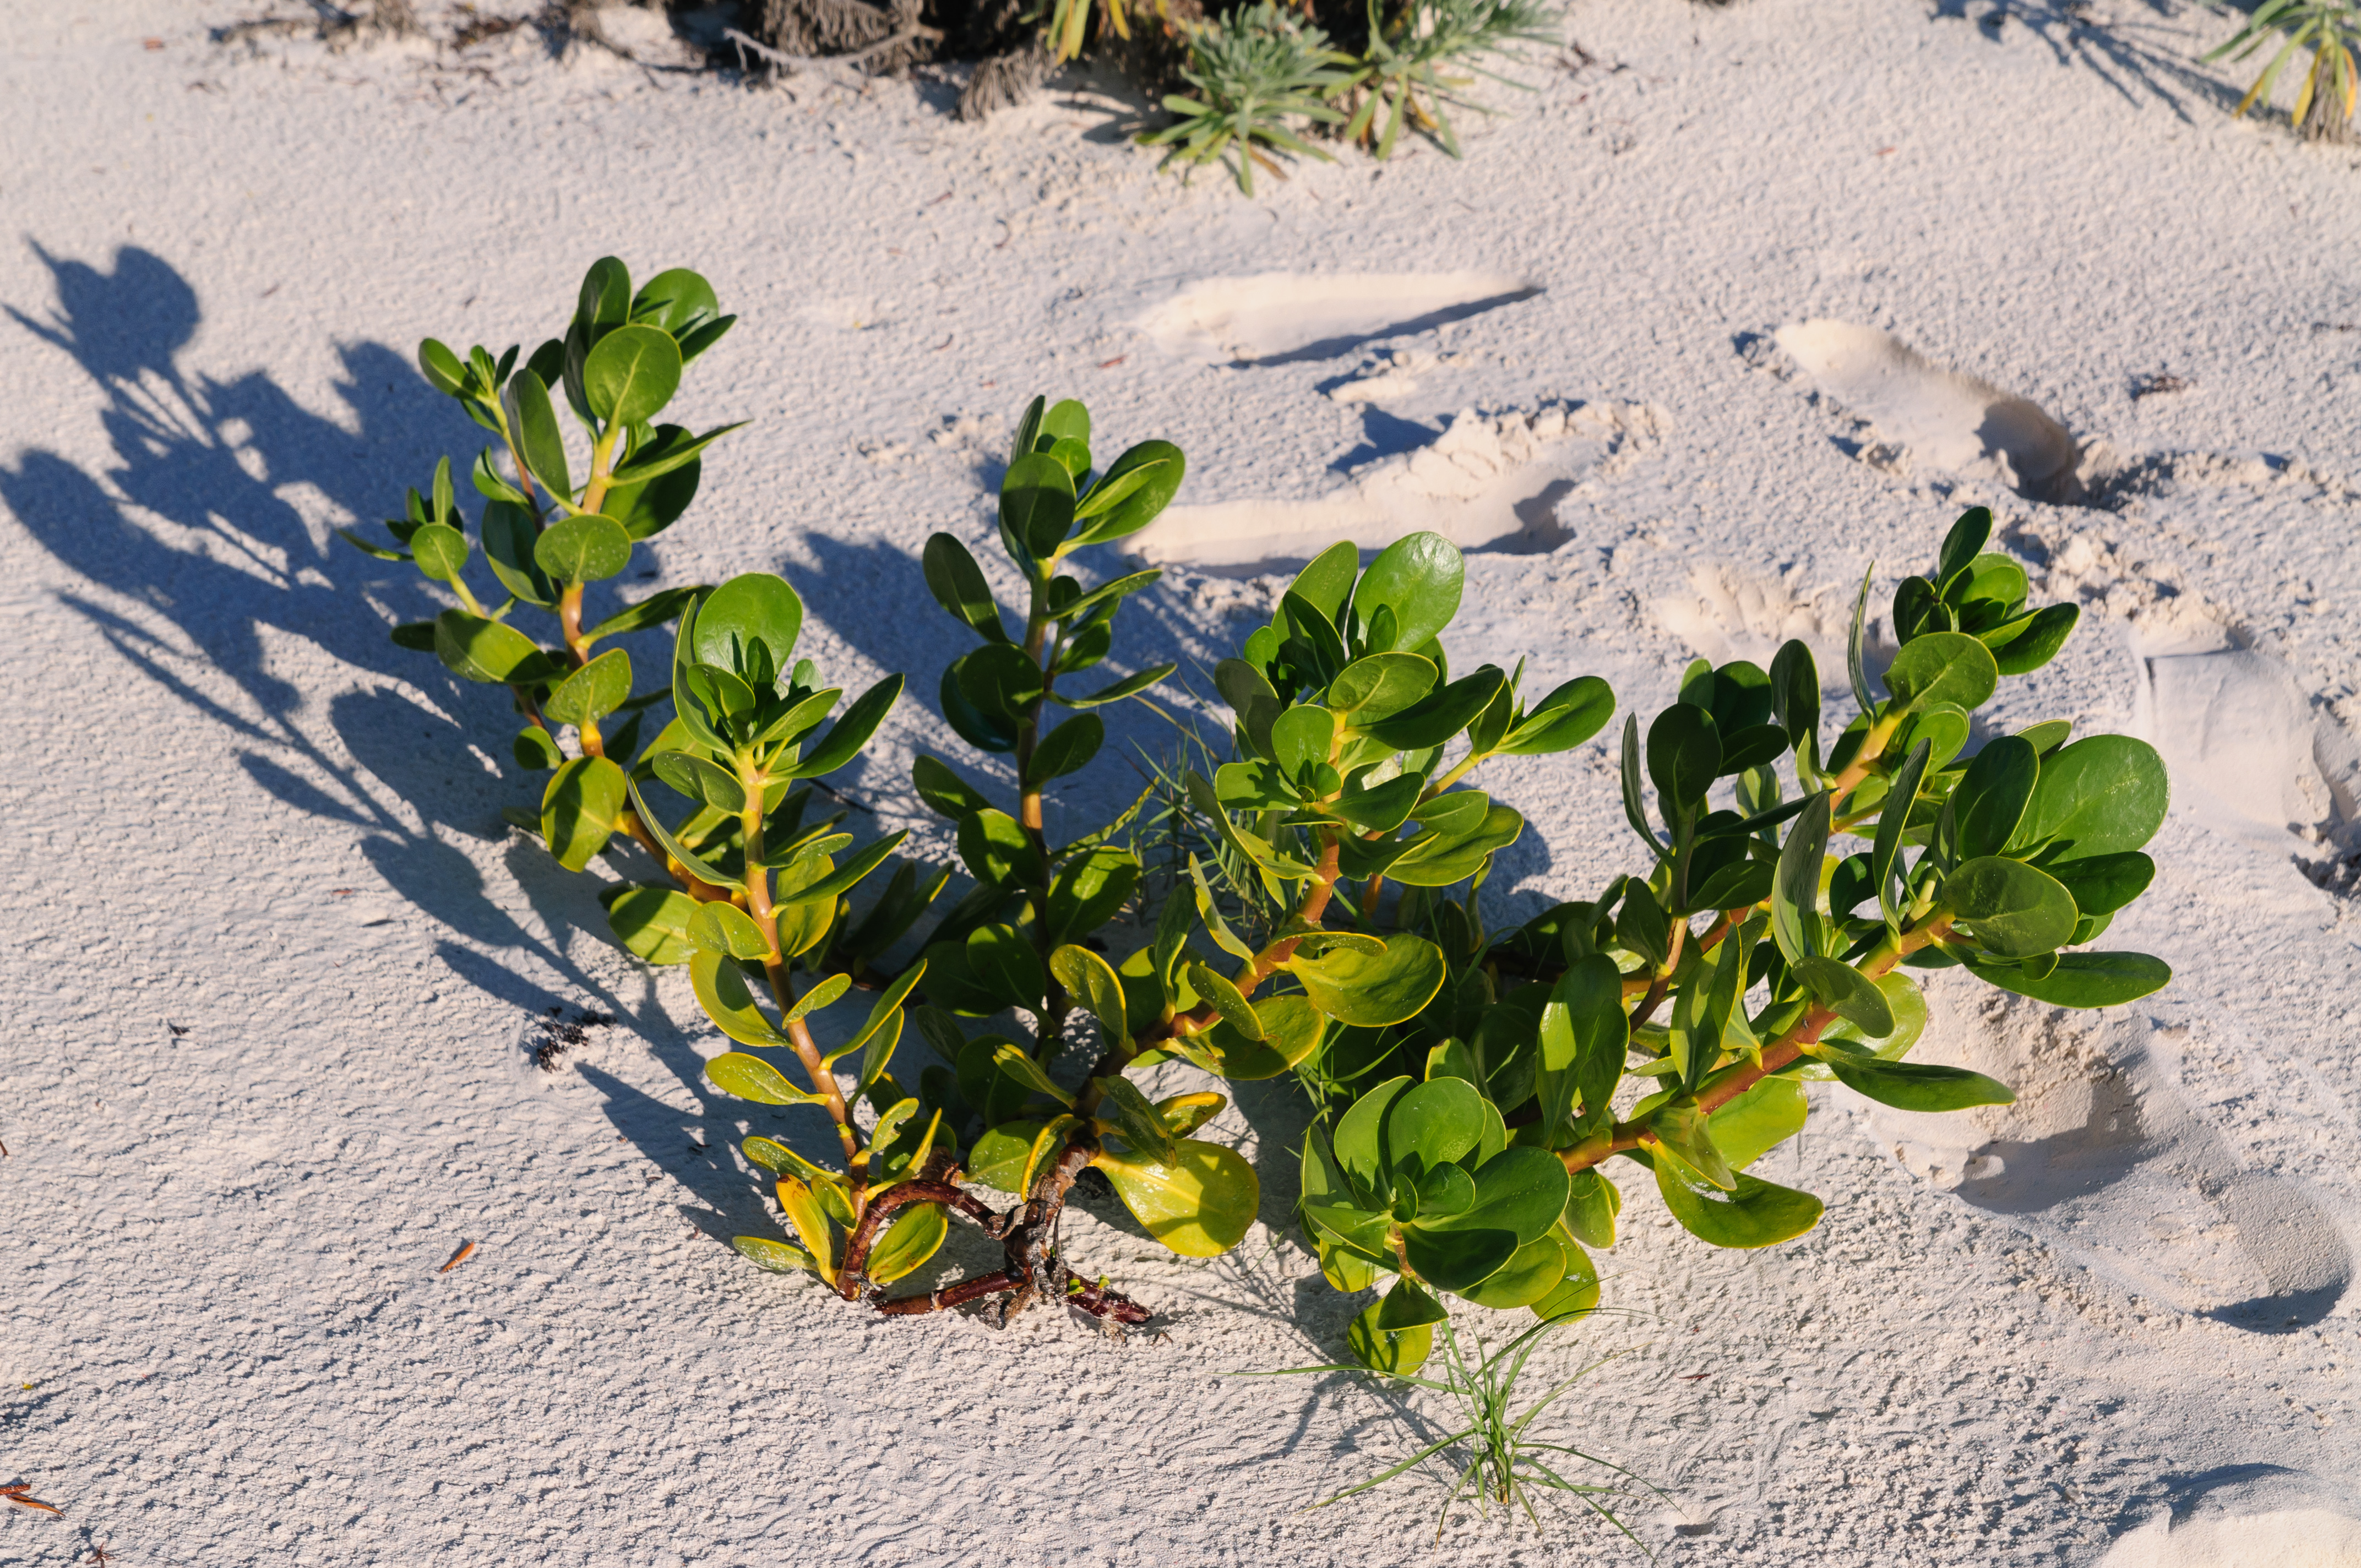
tree, branch, plant, leaf, flower, green, produce, botany, flora, cuba, shrub, cayolargo, d300, flowering plant, woody plant, land plant